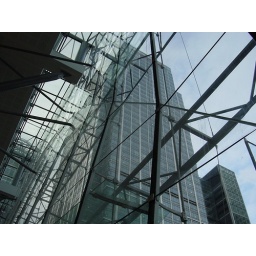
Detail of glass wall in Canary Wharf Business District, London.